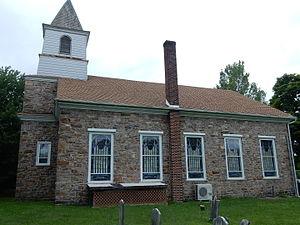
Ruscombmanor Township est un township, situé dans le comté de Berks, en Pennsylvanie, aux États-Unis. En 2010, il comptait une population de 4 112 habitants.